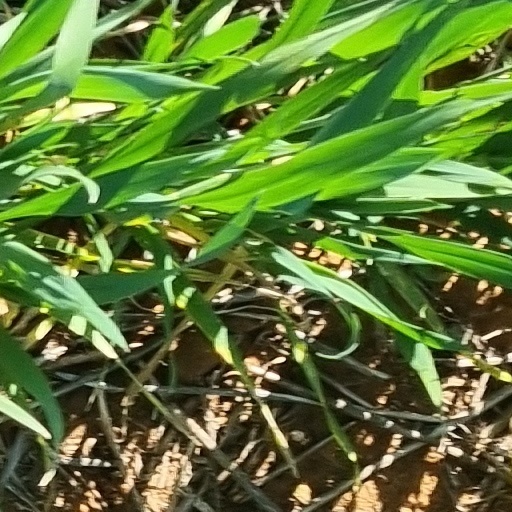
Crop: wheat